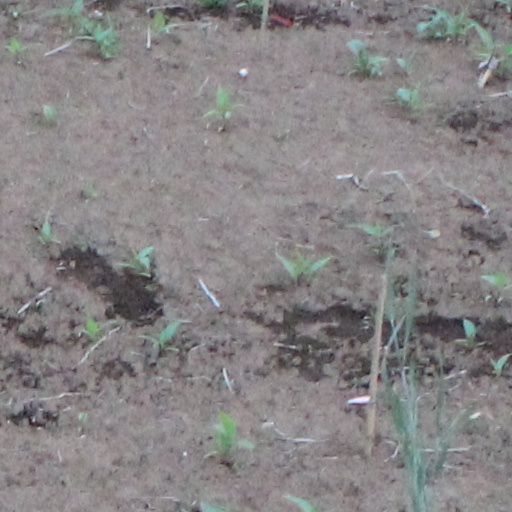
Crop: wheat